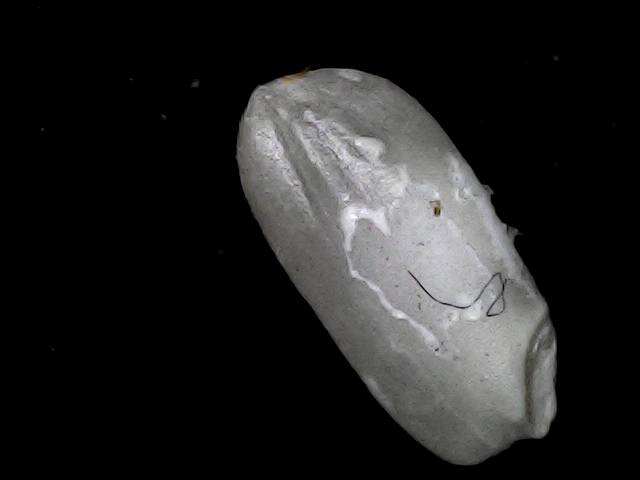
Rice variety: BD33